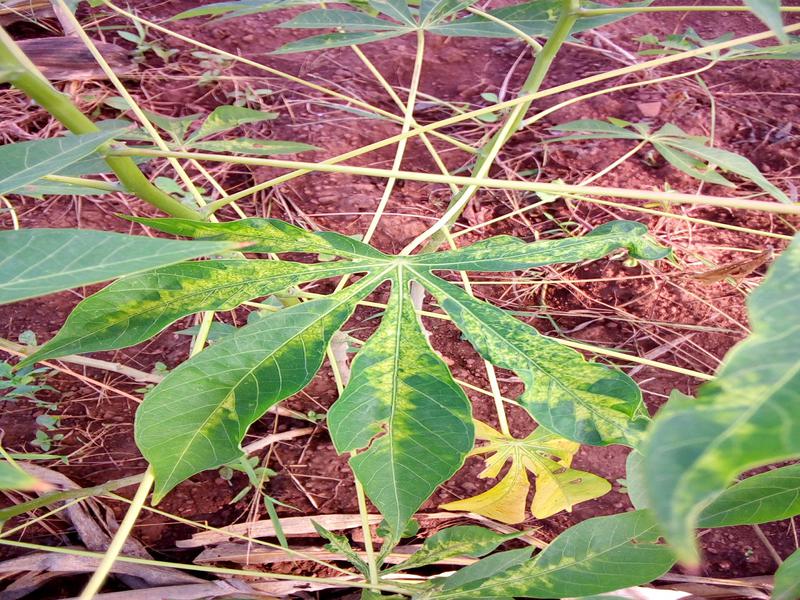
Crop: cassava
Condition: mosaic_disease